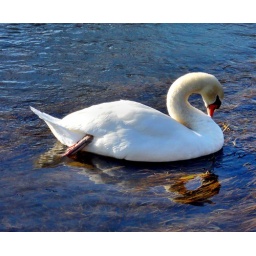
I have met a friendly swan family when waiting for my car being inspected in the service station.